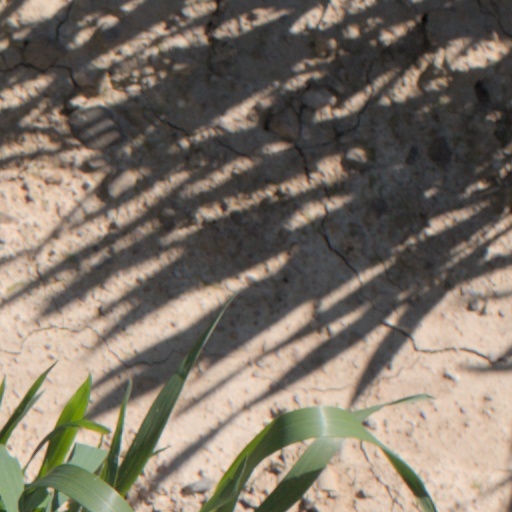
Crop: wheat